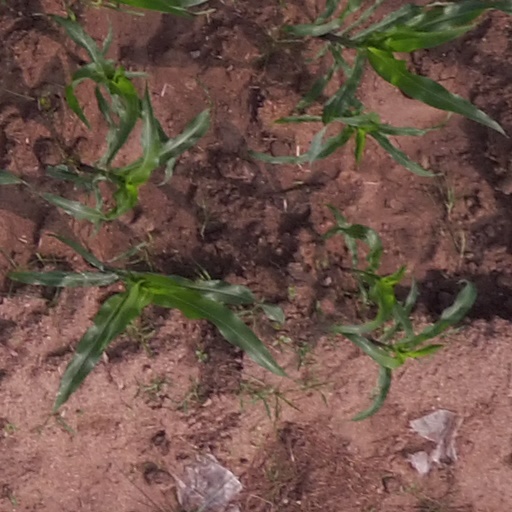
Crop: maize; corn